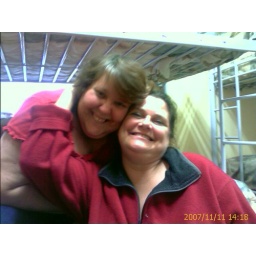
i am in the pink shirt on the bottom bunk and my friend Shannon is in the red sitting on the floor.